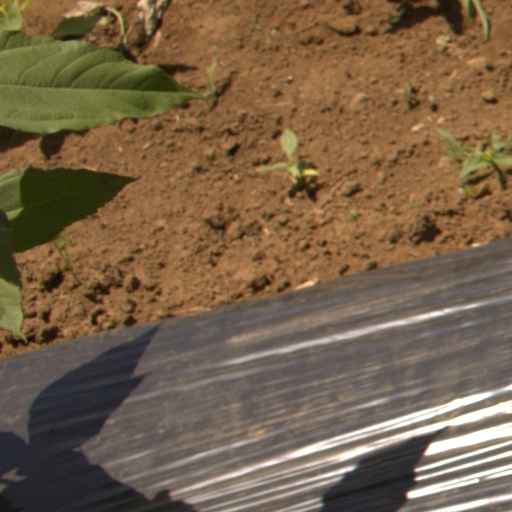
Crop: Jerusalem artichoke